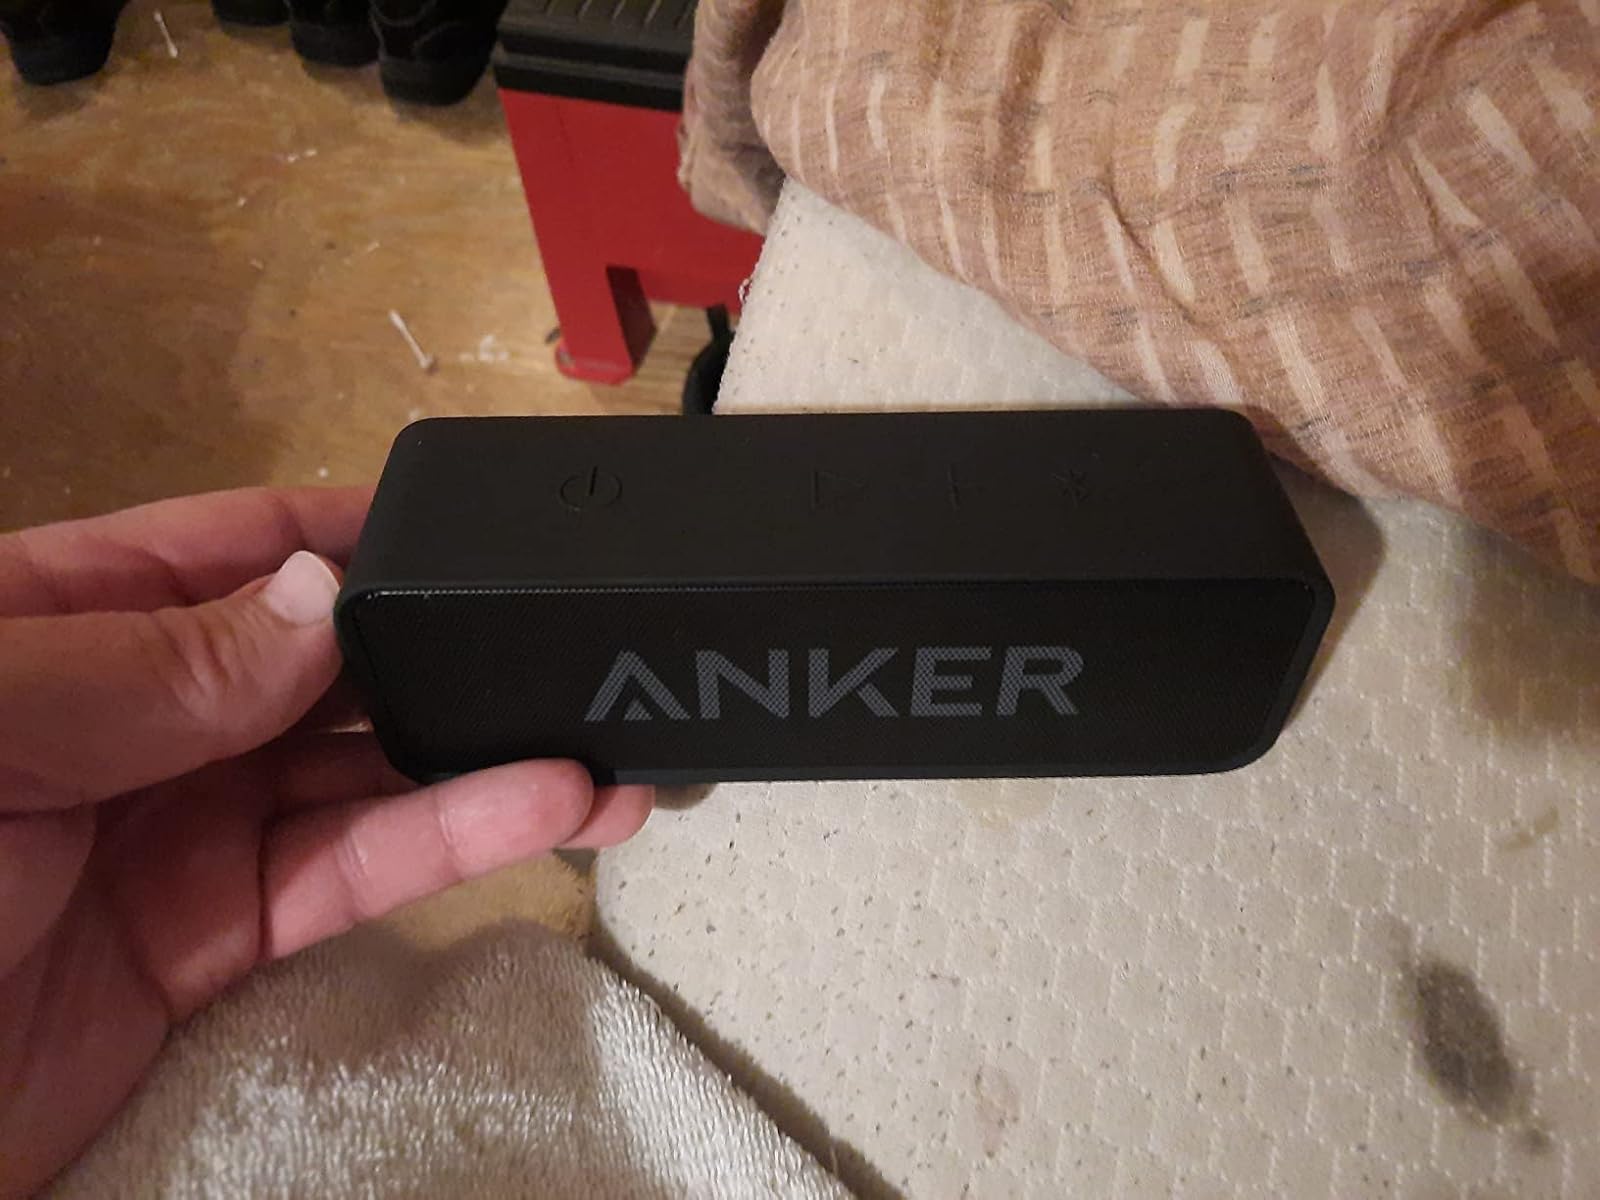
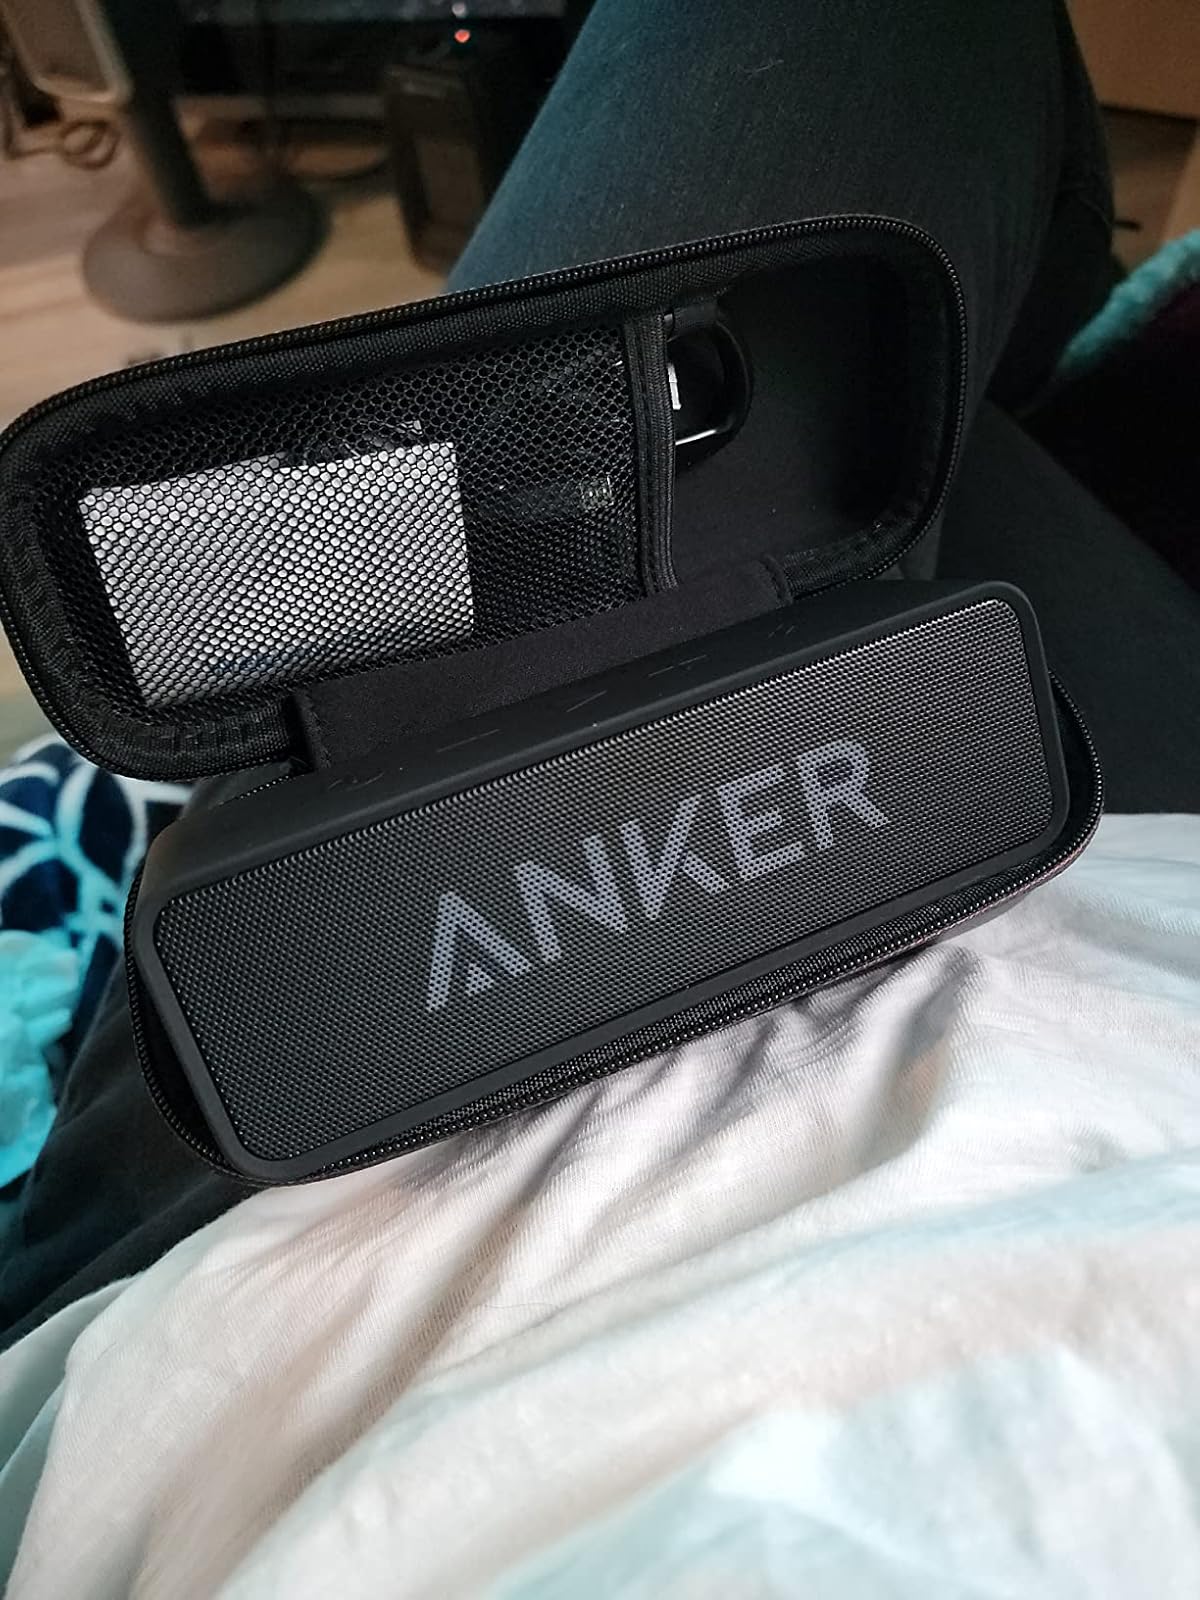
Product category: speaker
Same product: yes